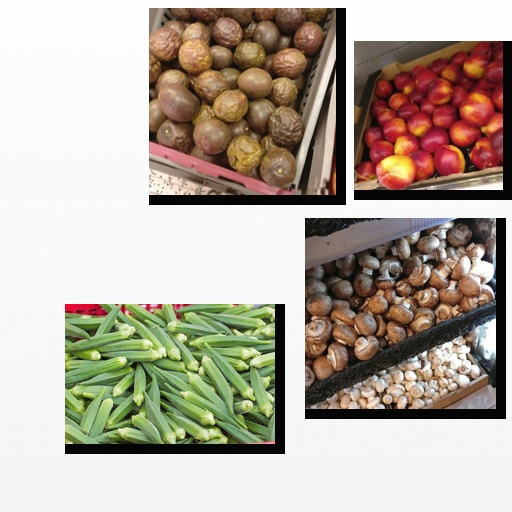
Food items: okra, nectarine, passion_fruit, mushroom